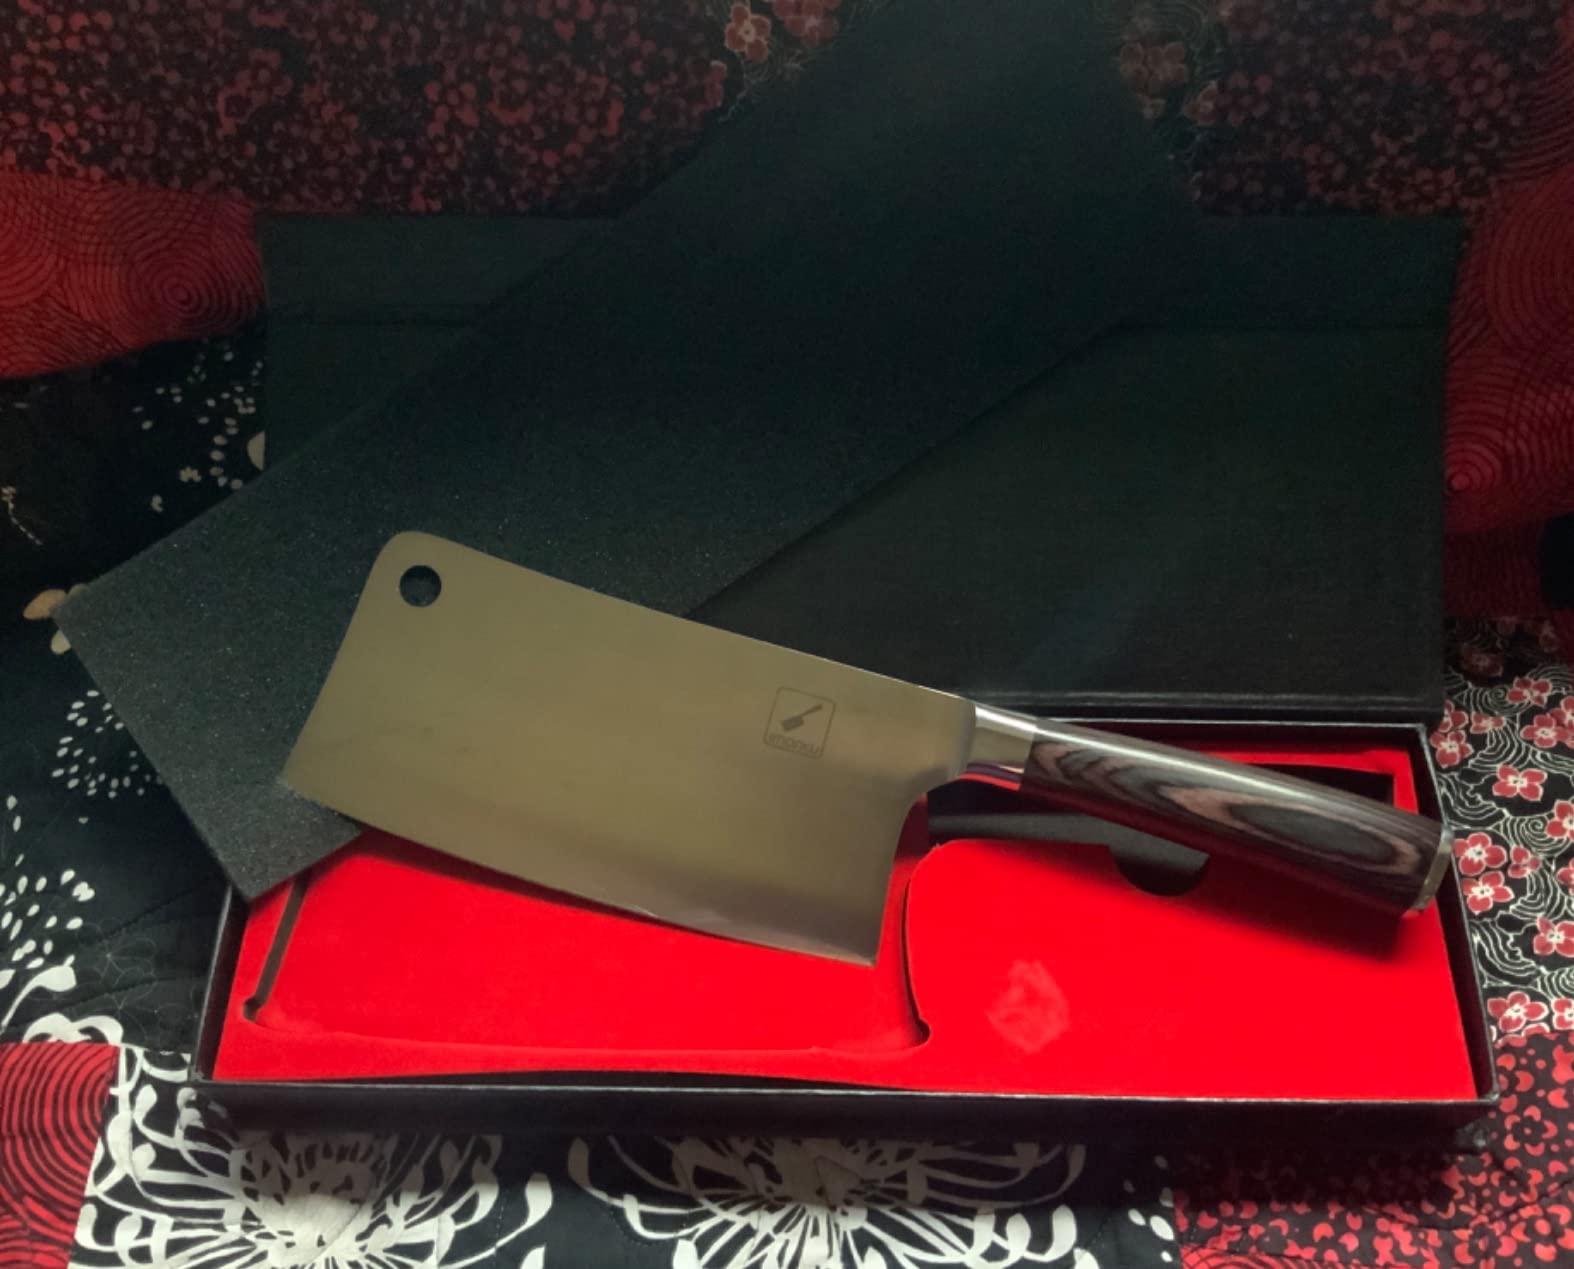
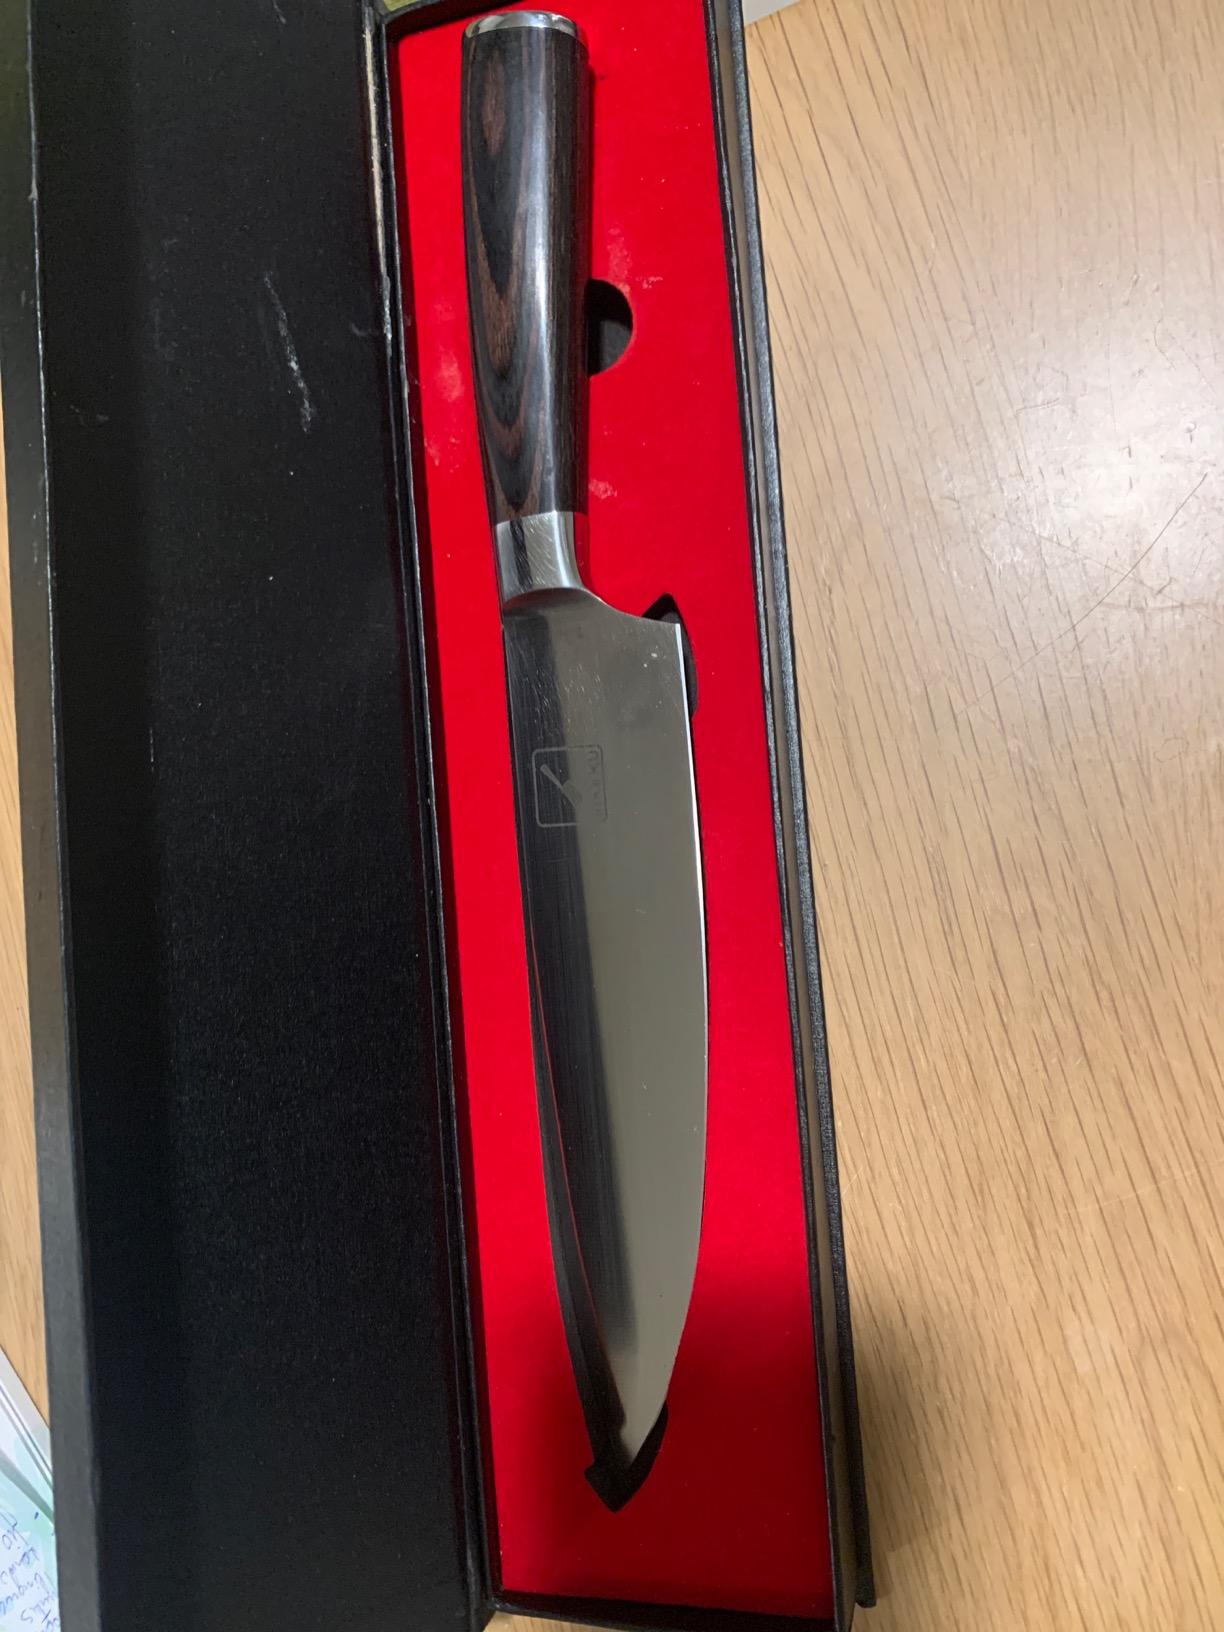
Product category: items_knife
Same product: no